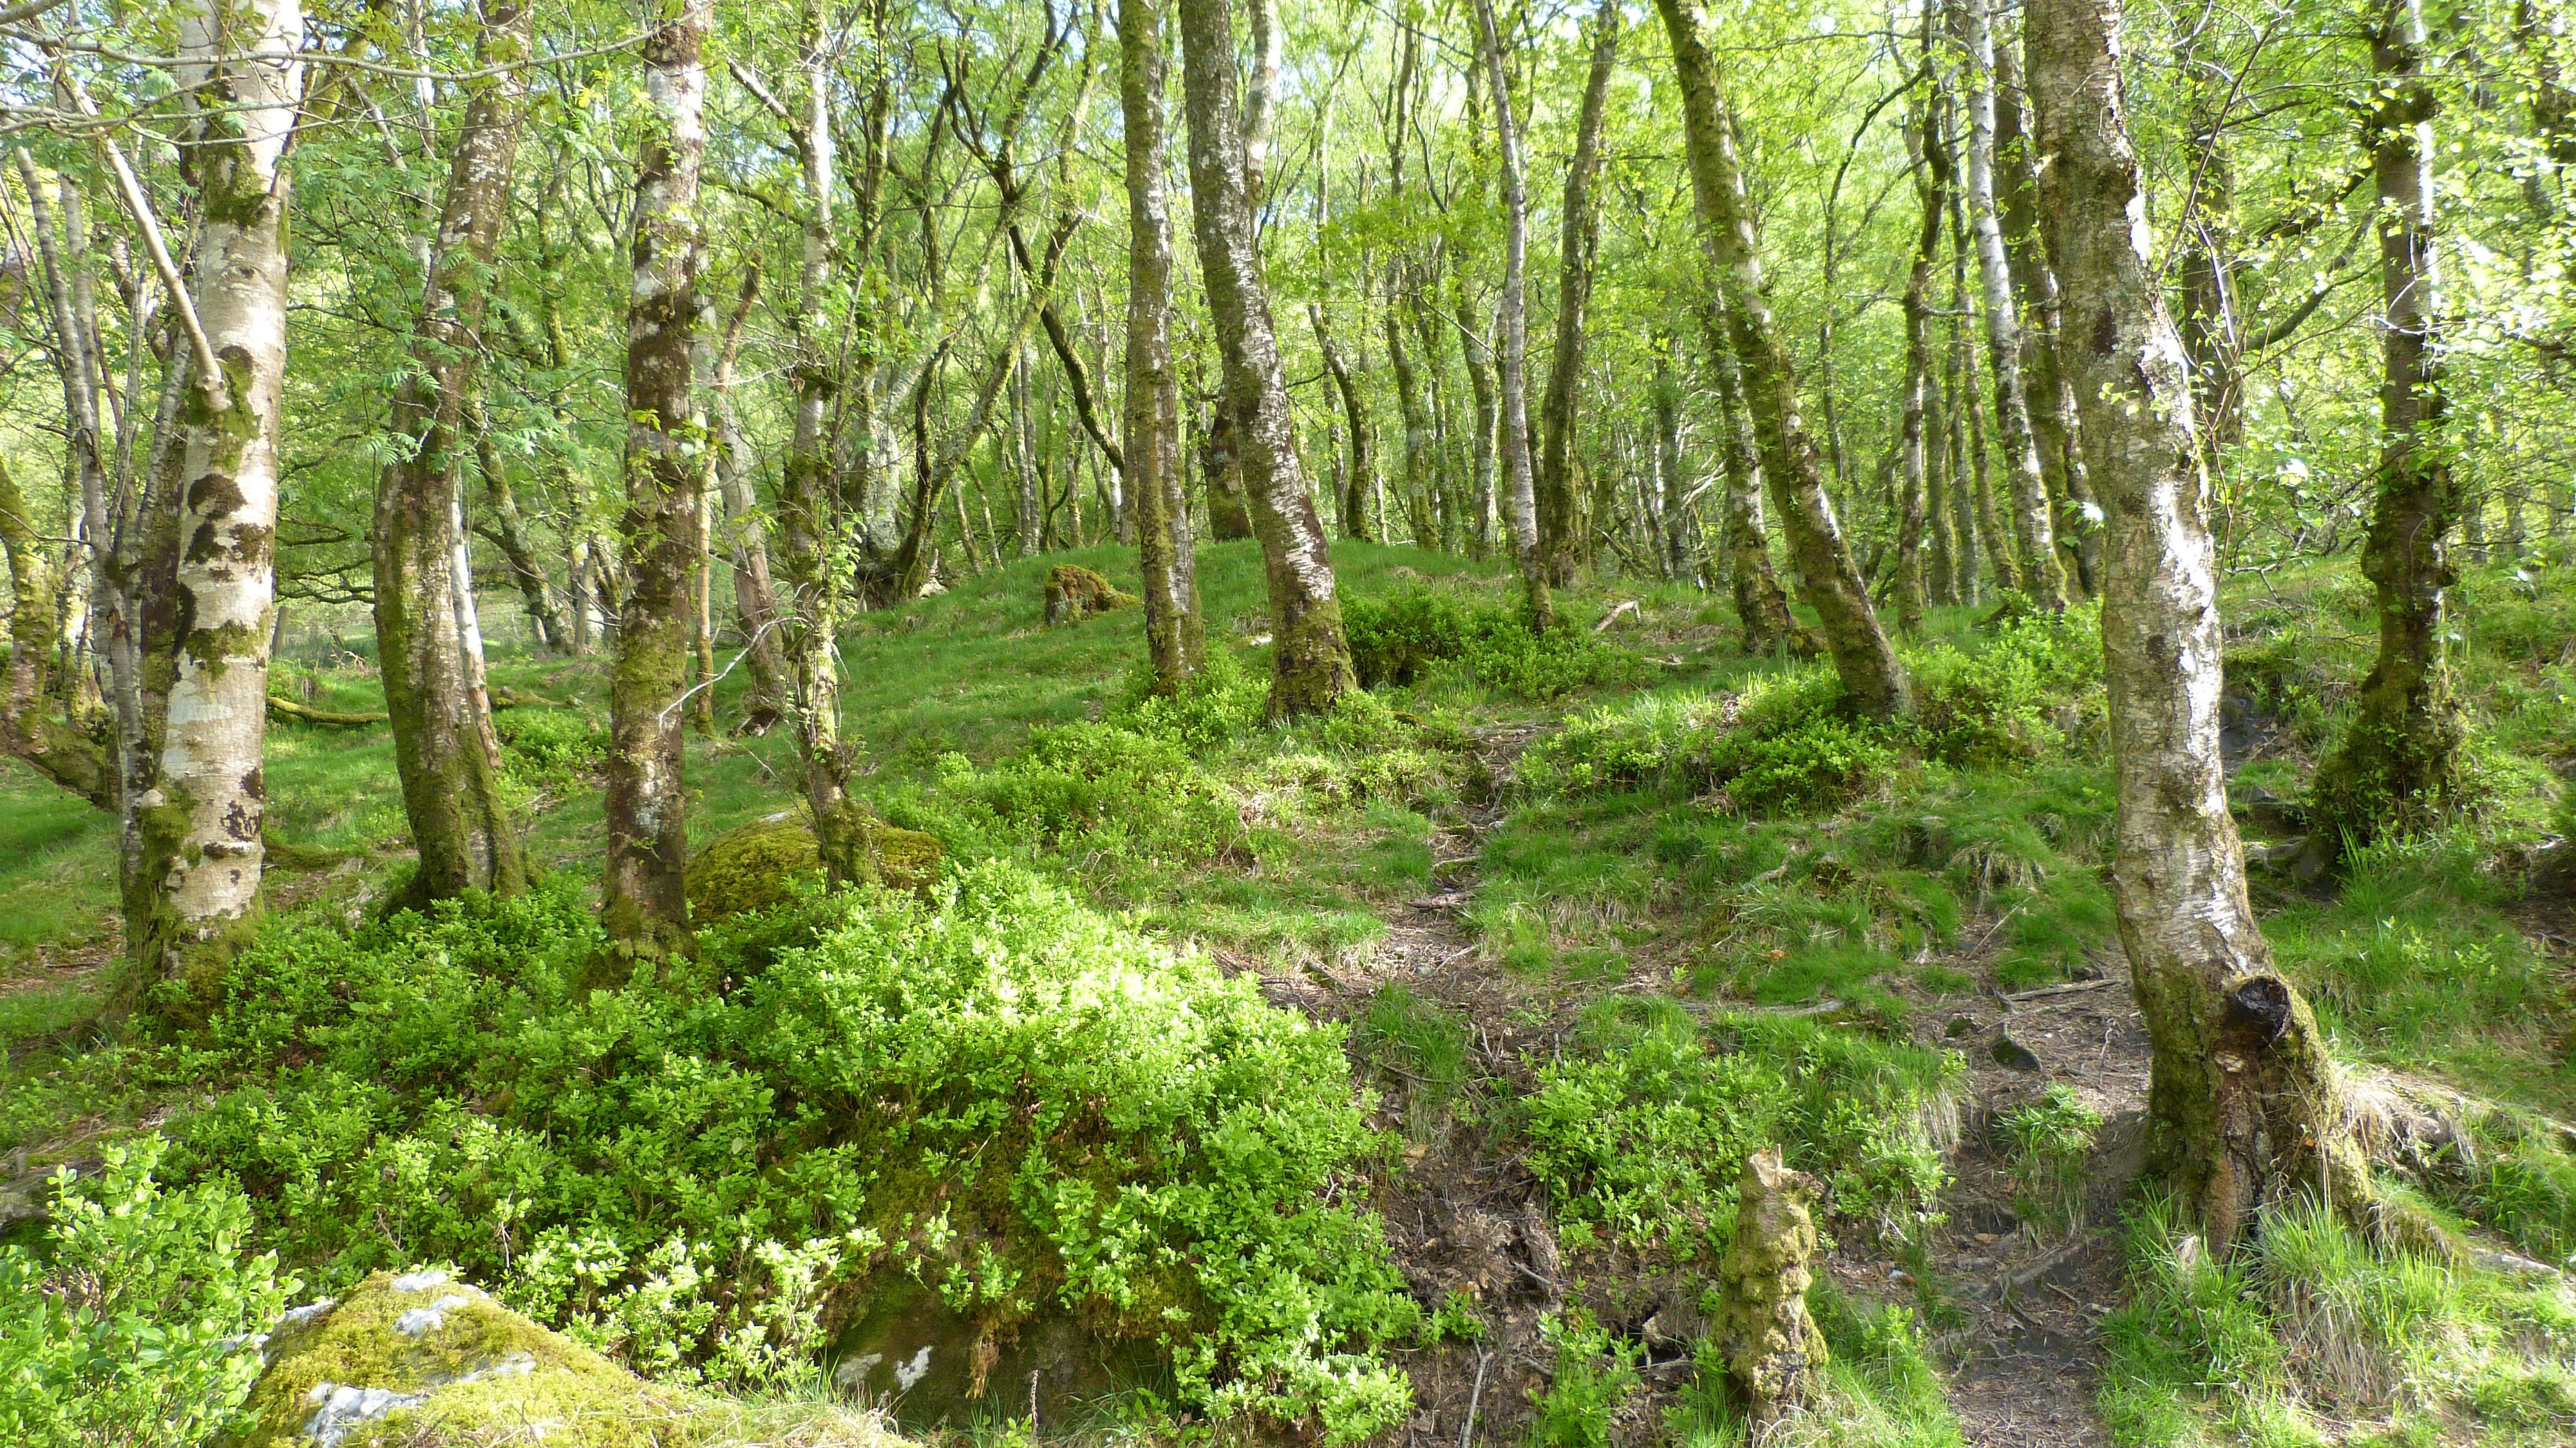
tree, forest, wilderness, plant, trail, flower, birch, vegetation, rainforest, deciduous, wetland, ireland, woodland, habitat, ecosystem, nature reserve, biome, old growth forest, natural environment, woody plant, temperate broadleaf and mixed forest, temperate coniferous forest, land plant, riparian forest